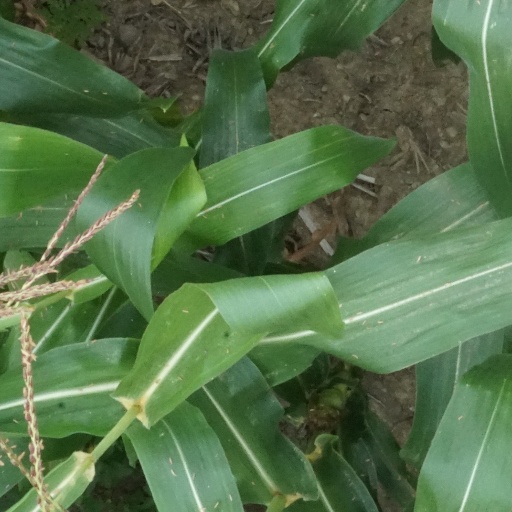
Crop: maize; corn